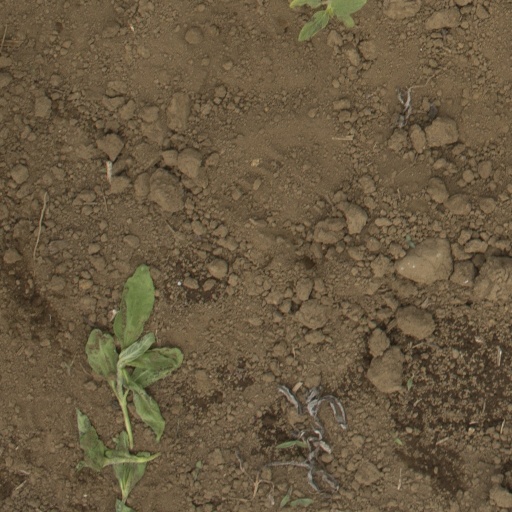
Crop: Jerusalem artichoke